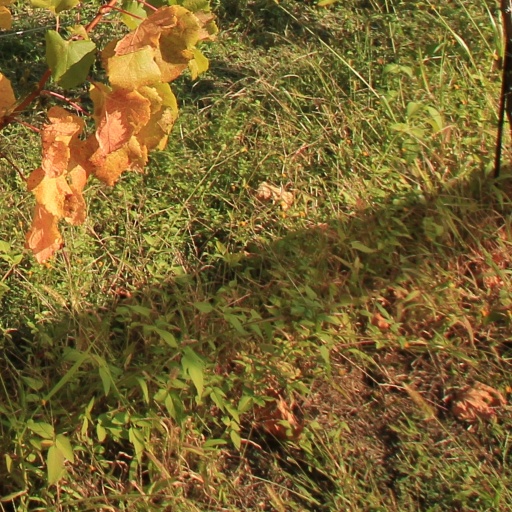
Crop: grape